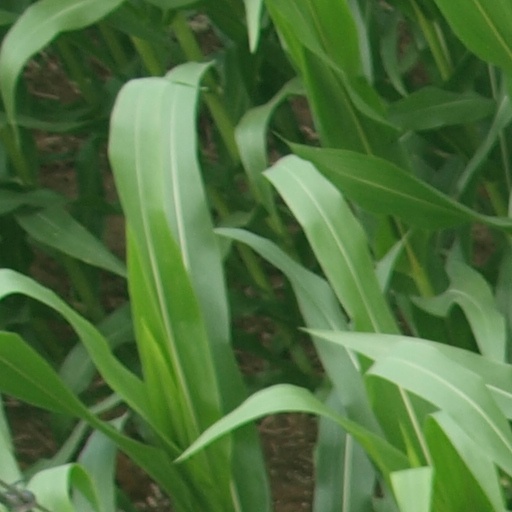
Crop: maize; corn